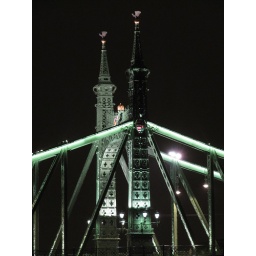
ornate bridge tower by our docking site